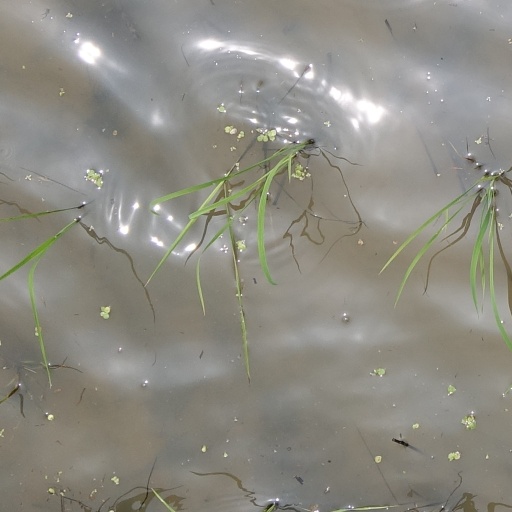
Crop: rice